Truss bridge

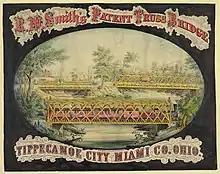
Smith truss

The Smith truss, patented by Robert W Smith on July 16, 1867, has mostly diagonal criss-crossed supports. Smith's company used many variations of this pattern in the wooden covered bridges it built.